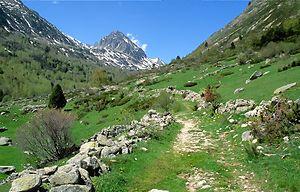
Val de Campcardos, pic de Peiraforca
La ribera de Campcardós, ou rivière de Campcardós, est une rivière de l'Est des Pyrénées, affluent du Carol.